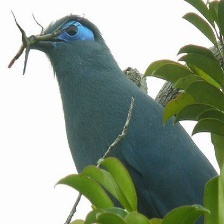
Species: BLUE COAU
Scientific name: COUA CAERULEA